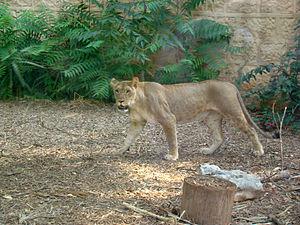
Lionne du Cap-Ferrat. Les trois lions du zoo de Saint-Jean Cap-Ferrat sont des rescapés du trafic d'animaux (un d'entre eux a servi à exciter des chiens de combat). Nourris au biberon au zoo de La Barben, ils ont par la suite étaient transférés au zoo de Saint-jean Cap-ferrat.
Le parc zoologique du Cap-Ferrat était situé entre Nice et Monaco sur la presqu'île du même nom à Saint-Jean-Cap-Ferrat dans le département des Alpes-Maritimes dans la région Provence-Alpes-Côte d'Azur. Il ferme ses portes le 30 septembre 2009, les animaux sont en partie dispersés dans les zoos voisins.
Le marozi ou lion tacheté du Kenya serait un lion tacheté de rosettes de couleur claire, à courte crinière qui vivrait dans les hauts plateaux du Kenya. Plusieurs écrits rapportent la présence de ce lion et une sous-espèce lui fut attribuée, Panthera leo maculatus ; toutefois l'existence de ce lion tacheté est remise en cause et s'avère être du domaine de la cryptozoologie.